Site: brandenburg
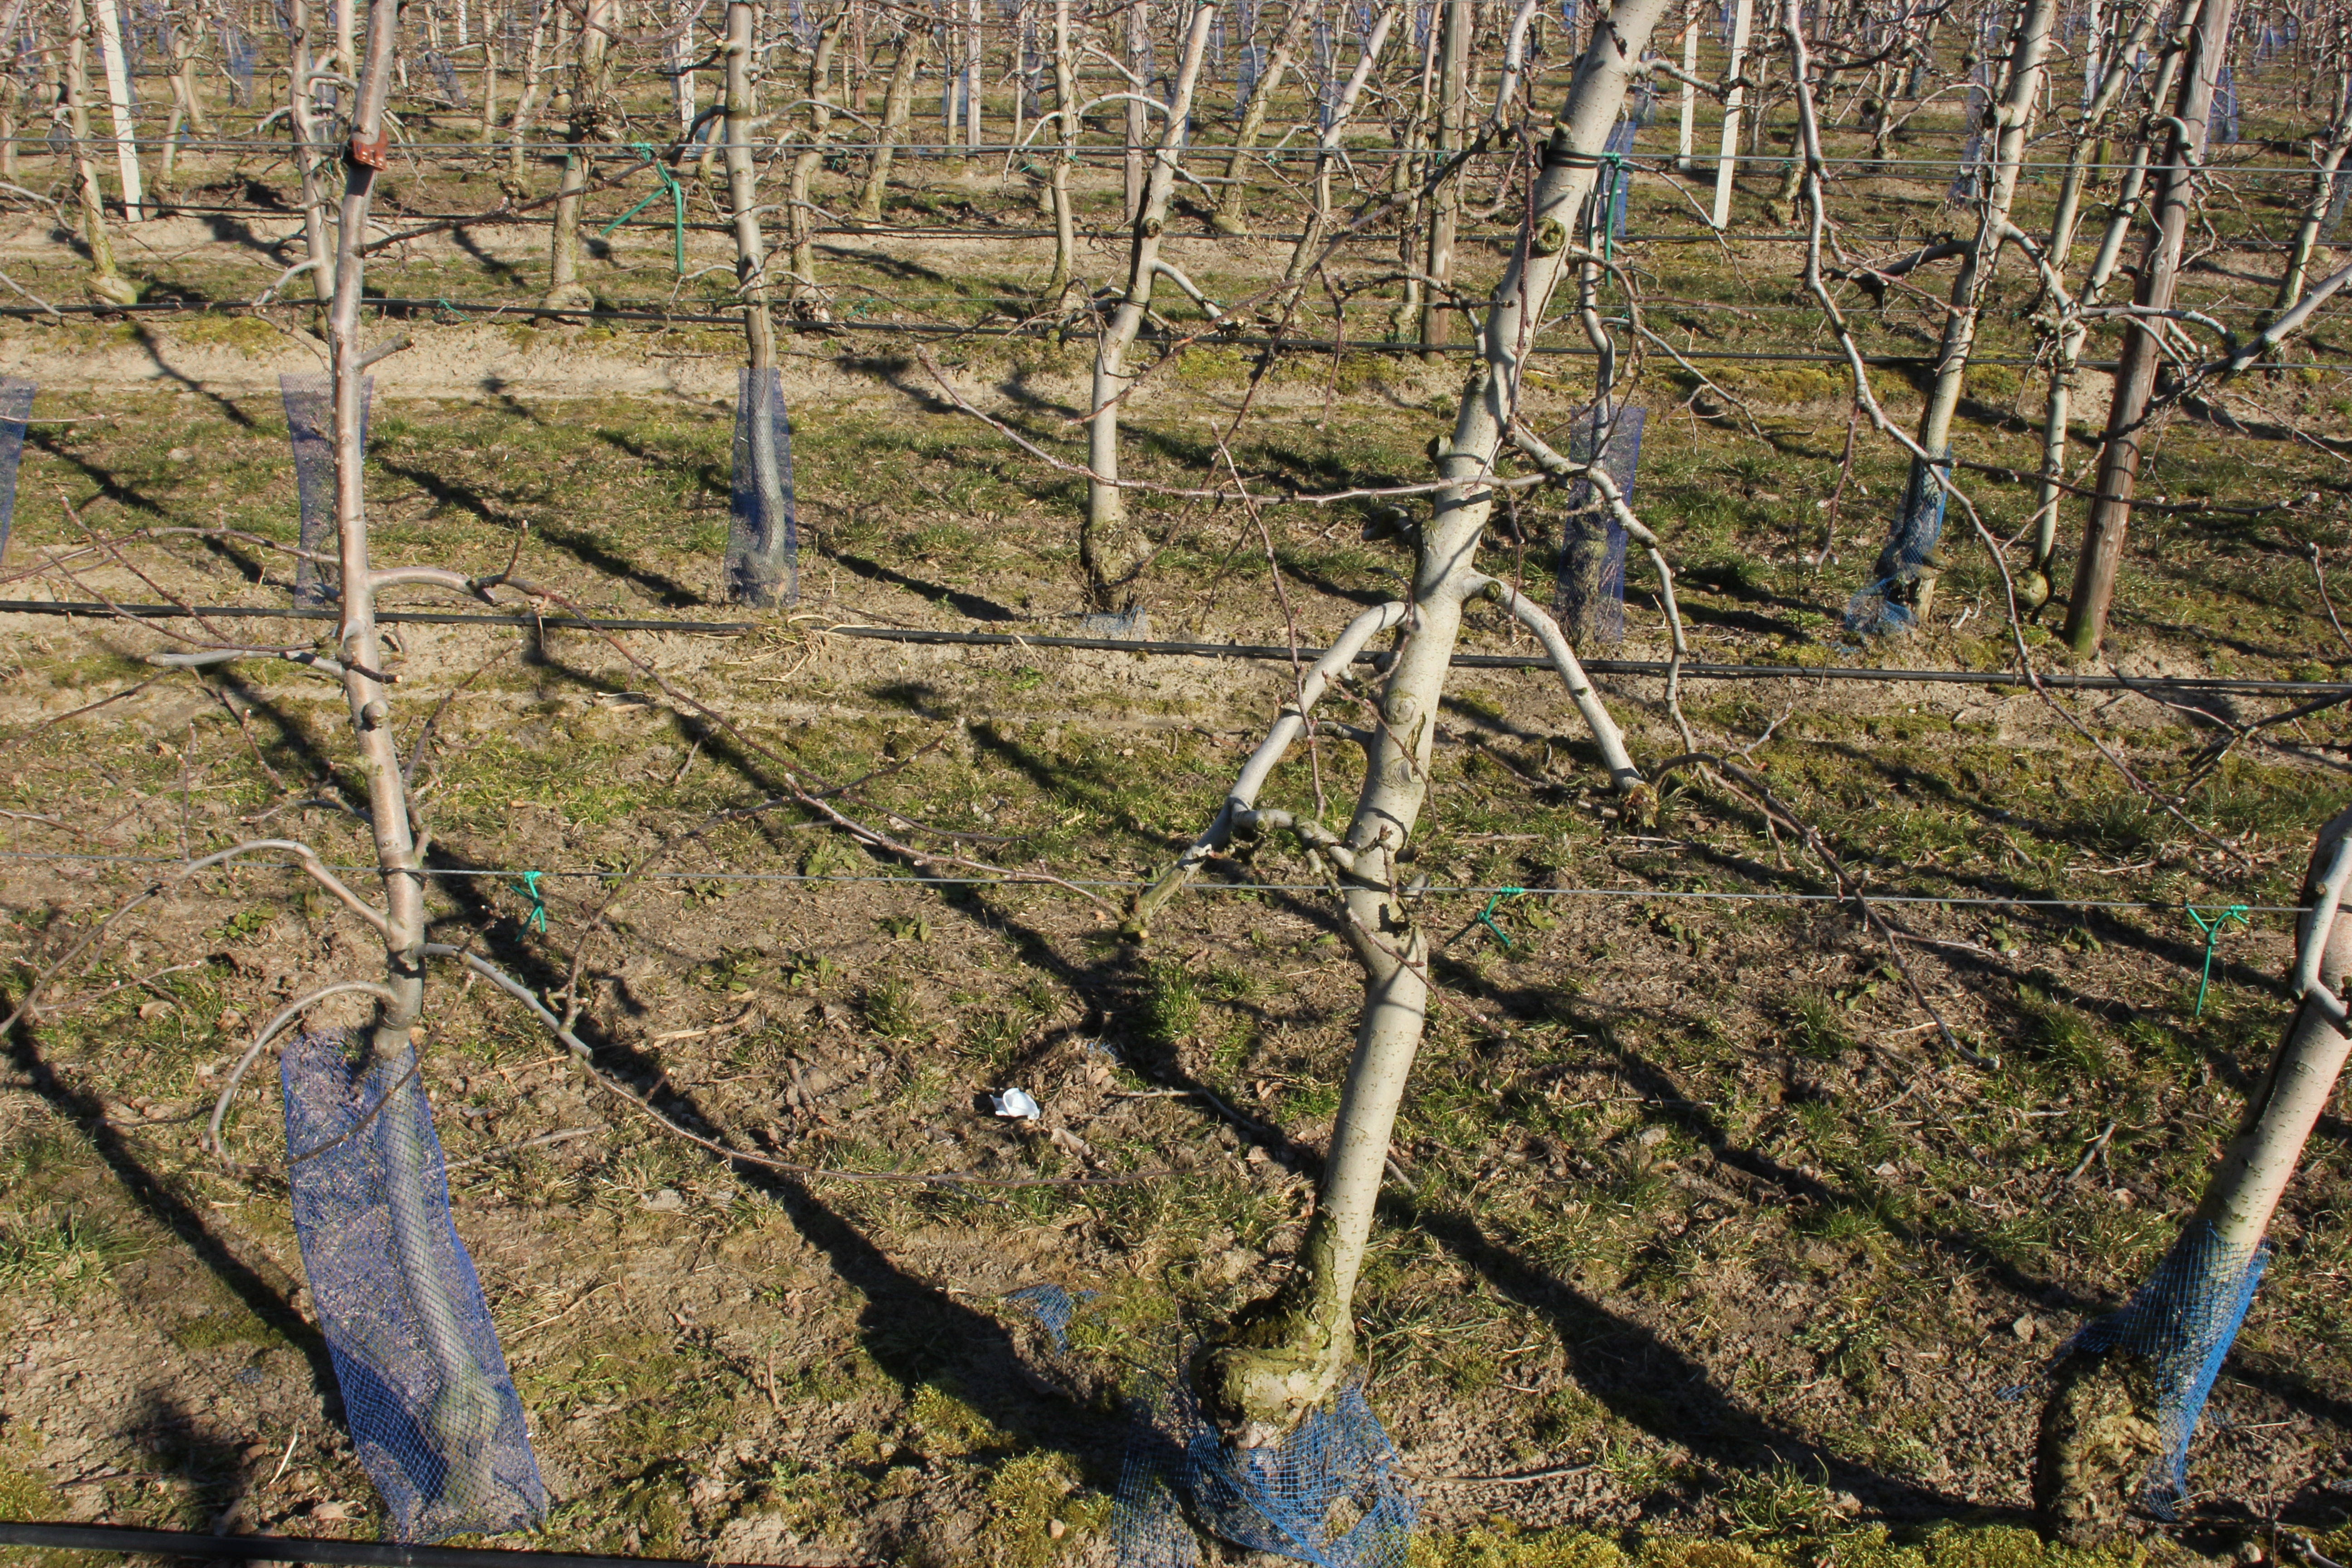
Growth stage (BBCH 03): Bud development